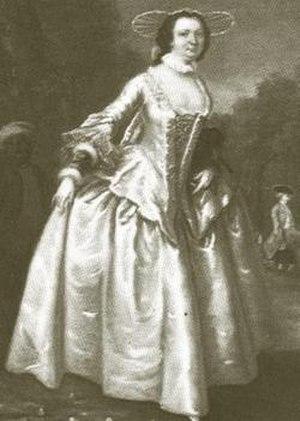
Catherine Clive, née Raftor le 5 novembre 1711 à Londres et morte le 6 décembre 1785 à Twickenham est une actrice, cantatrice, dramaturge et poétesse britannique ayant eu une notoriété importante au XVIIIᵉ siècle. Elle fut moins connue en tant qu'écrivain qu'en tant que comédienne, mais son talent littéraire est de plus en plus commenté. Elle a fait partie de troupes prestigieuses, en particulier celle de David Garrick, et bien que ses qualités d'interprétation fussent multiples, elle s'était fait une spécialité des pièces comiques et, grâce à sa voix de soprano, des opéras-ballades en vogue. La qualité de son art lui valait le respect de tous et la jalousie de certains, mais bien que d'une nature aimable et généreuse, consciente de sa valeur, elle pouvait aussi se montrer coléreuse et inflexible ; aussi, devant ses exigences, les directeurs de théâtre se voyaient-ils souvent contraints de céder et de changer leurs plans. Sa renommée atteignit des sommets sur lesquels elle se maintint pendant toute sa carrière et lorsqu'elle prit sa retraite à Twickenham, elle fut fort appréciée des habitants de la cité pour sa bonté et sa générosité.